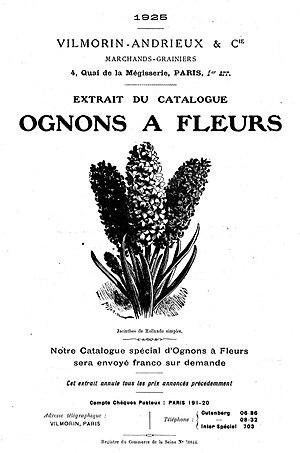
Extrait du catalogue spécial d'ognons à fleurs de Vilmorin-Andrieux et Cie, marchands-grainiers (1925)
Vilmorin & Cie, anciennement Vilmorin Clause & Cie et Vilmorin SA, est un producteur français de semences.